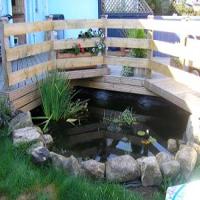
Weather: sun or clear